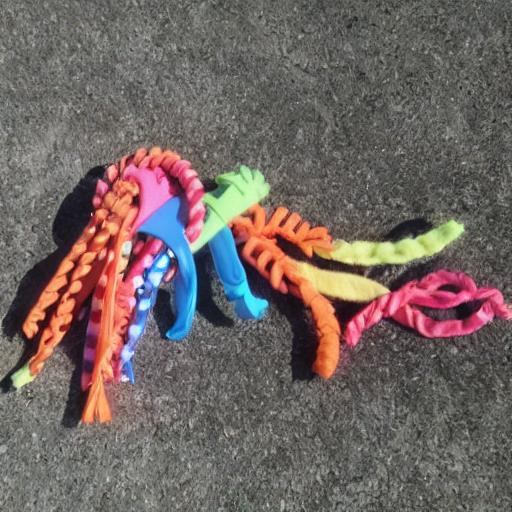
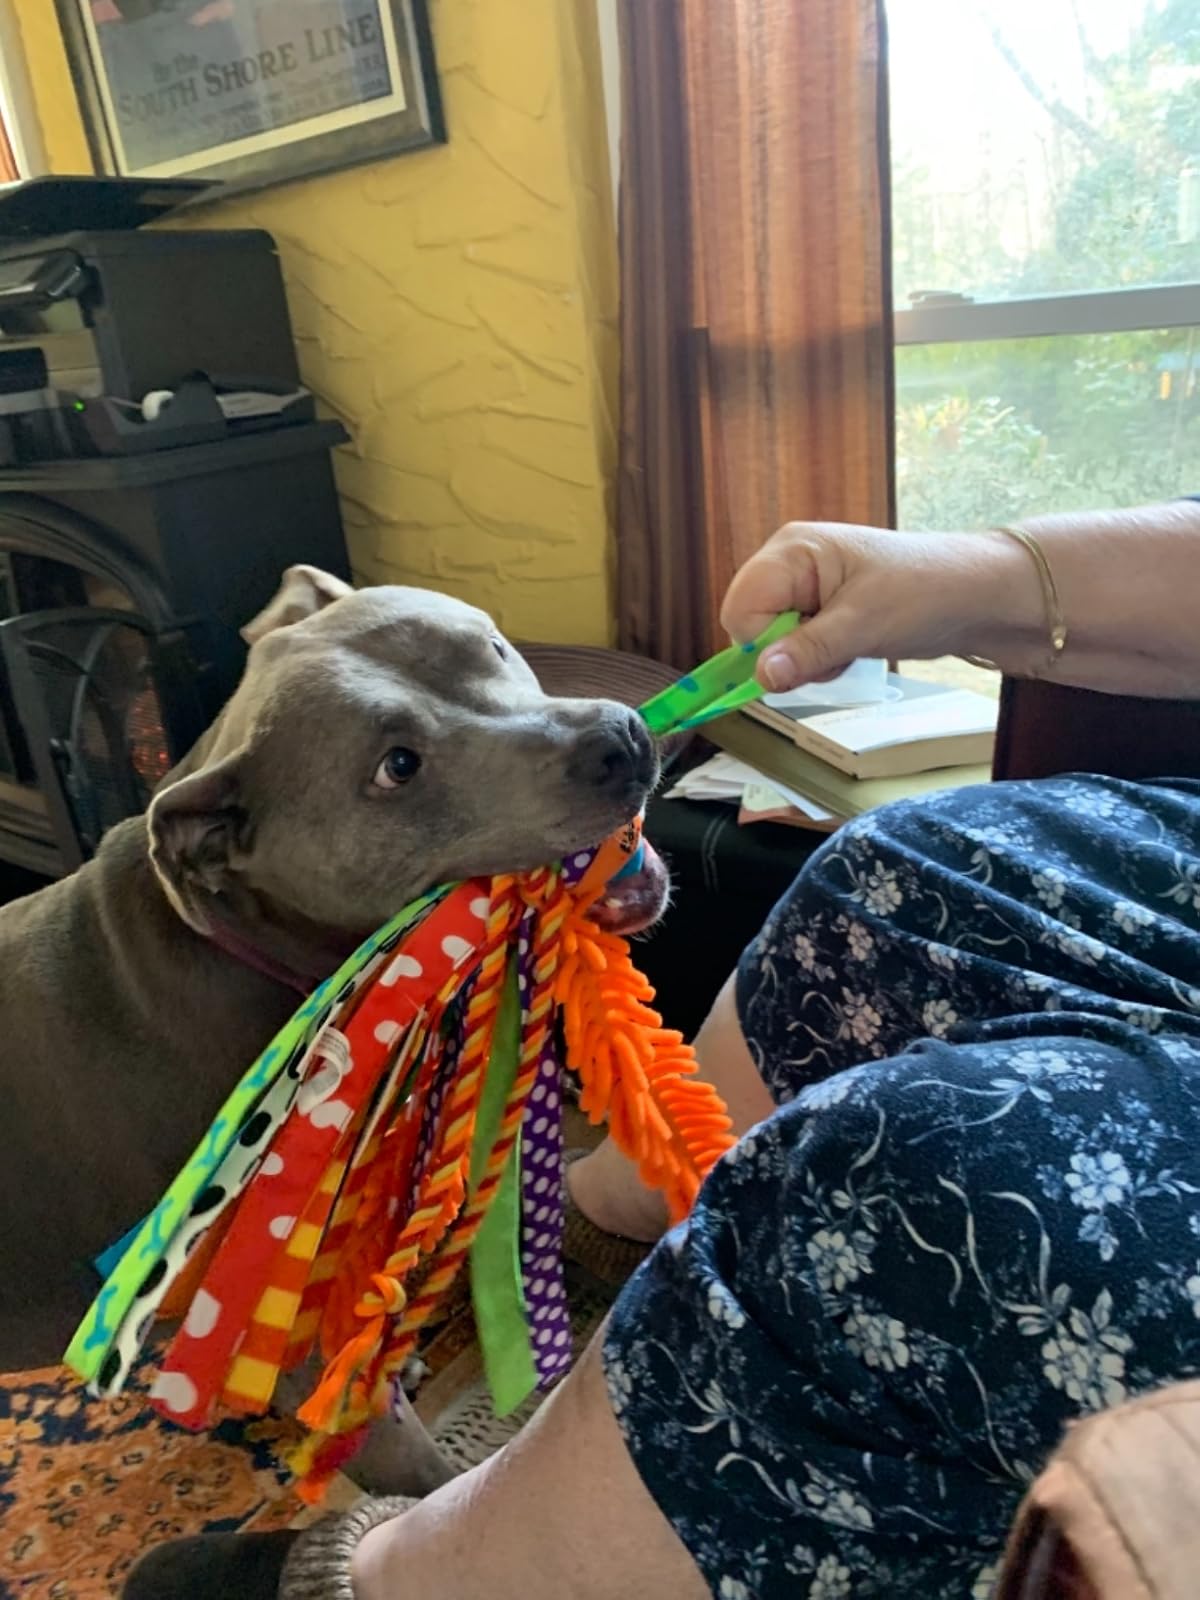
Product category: items_toy
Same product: no